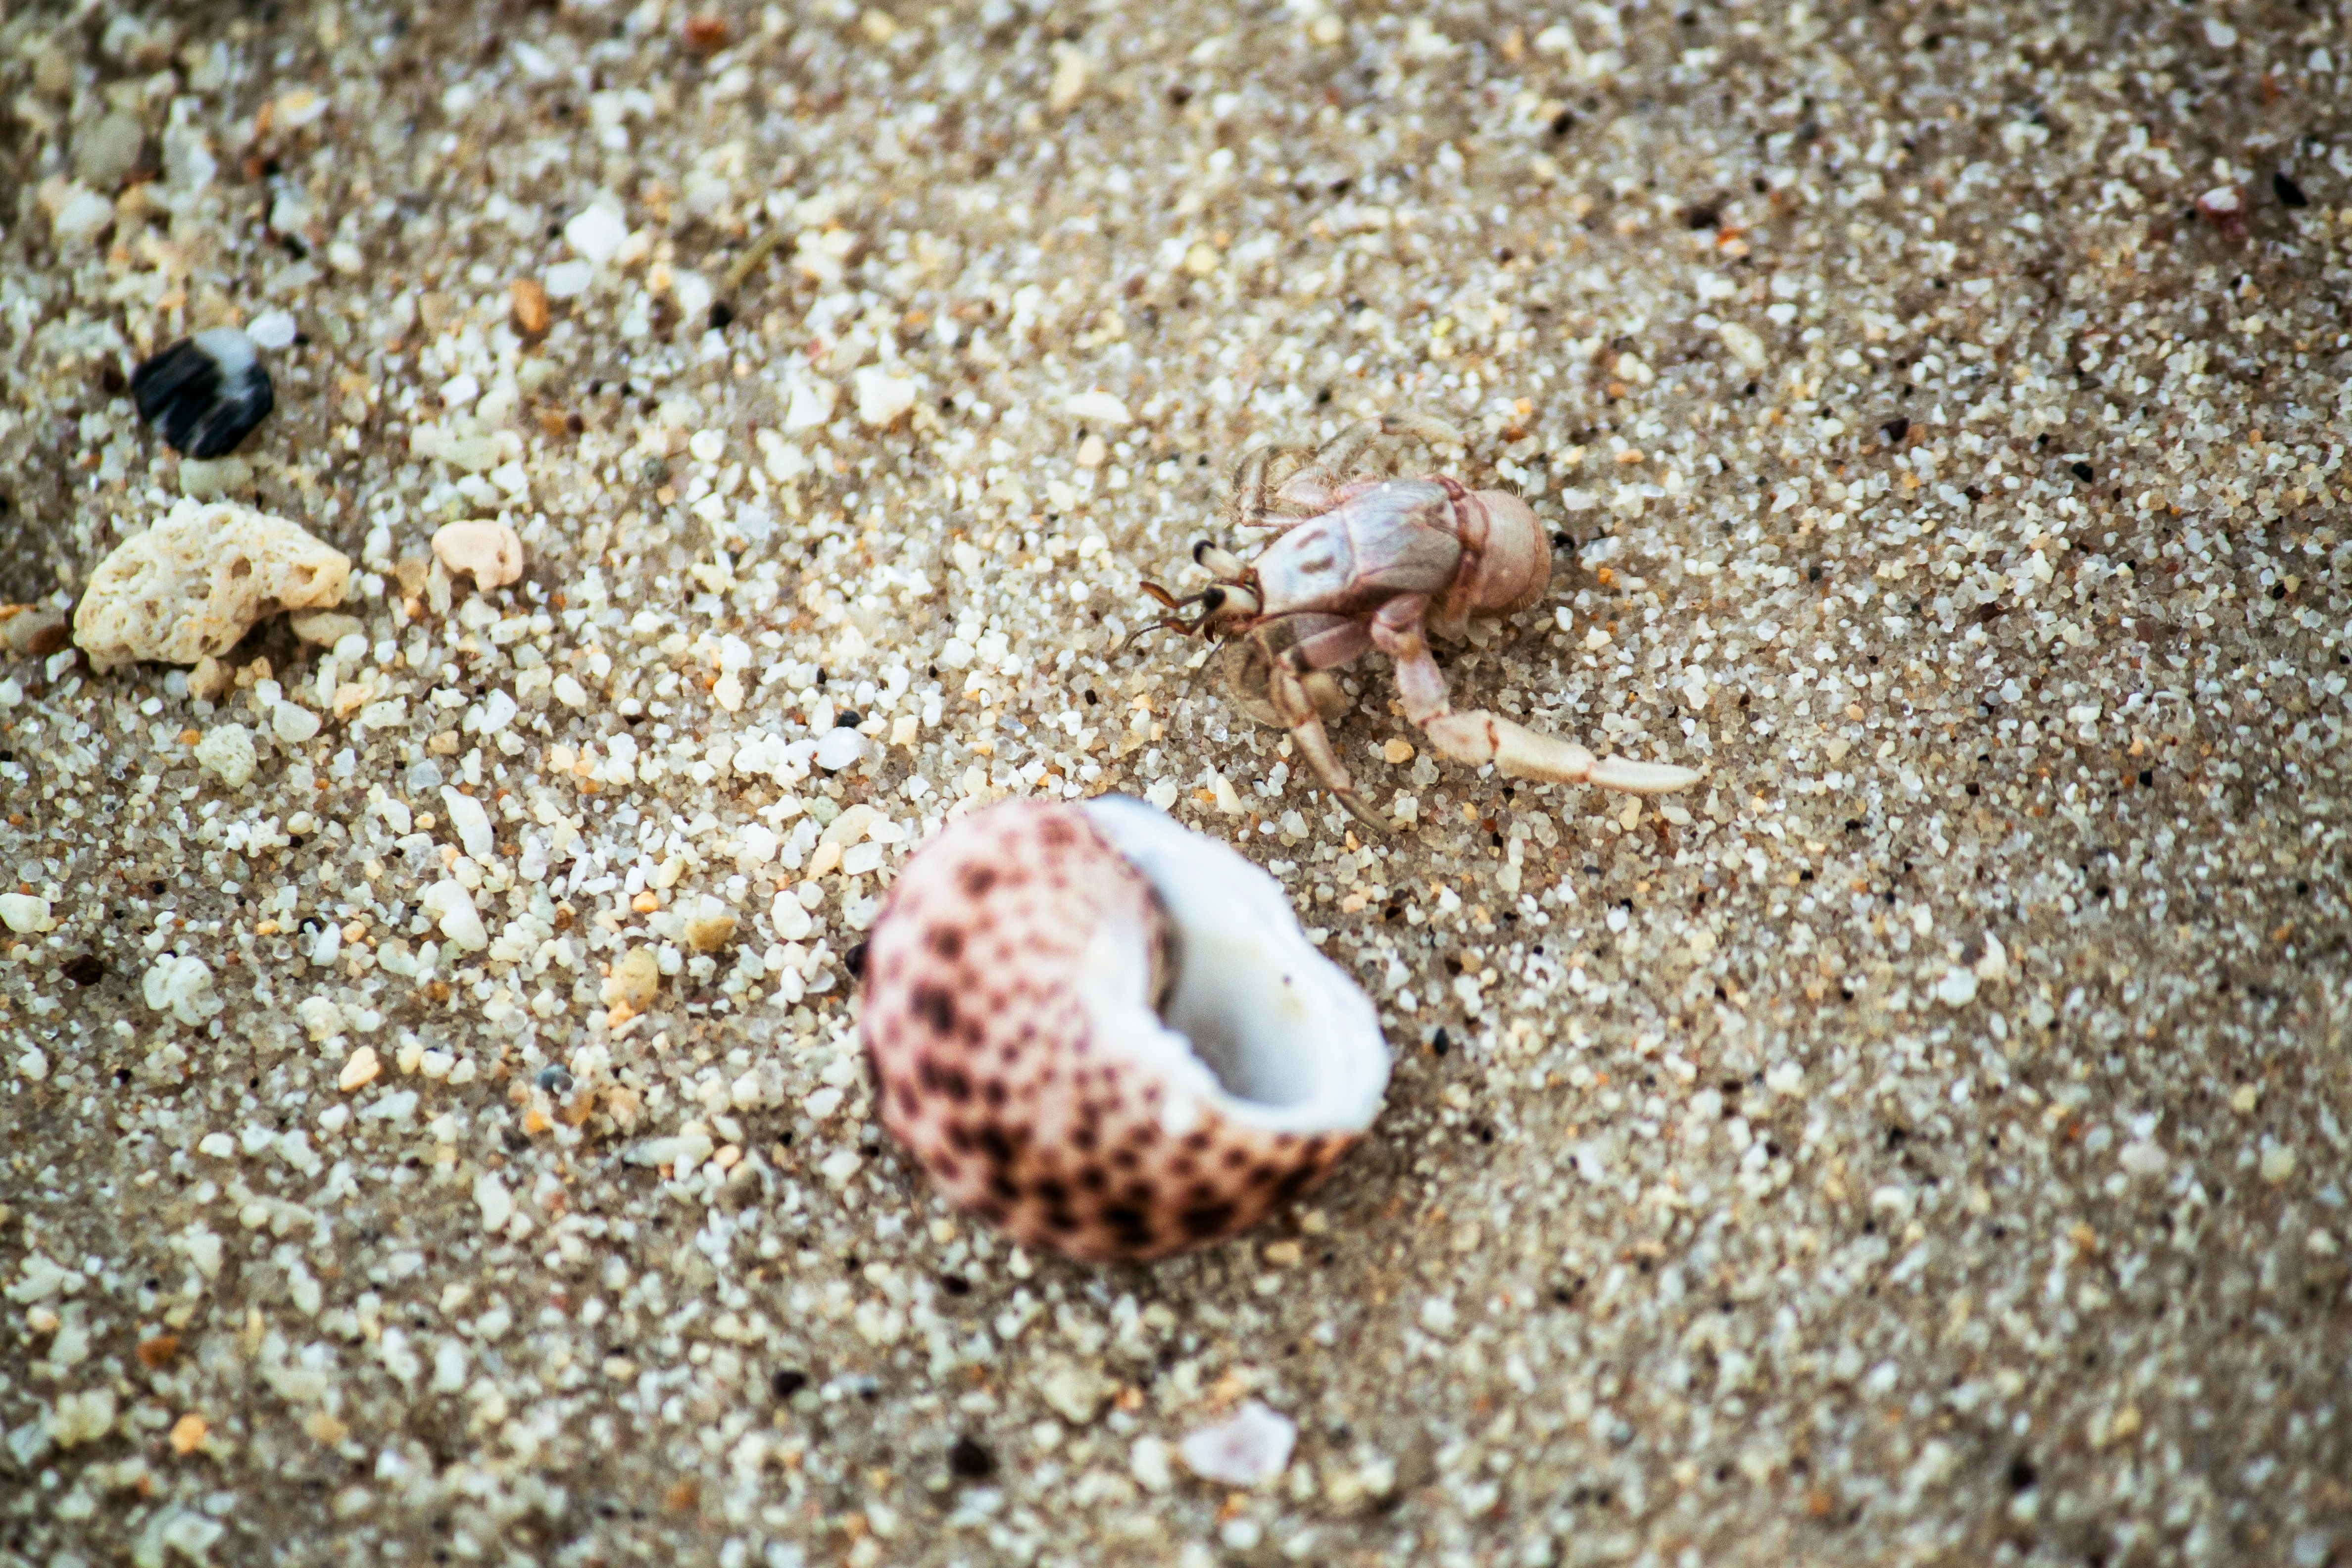
sand, wildlife, food, fauna, invertebrate, seashell, close up, macro photography